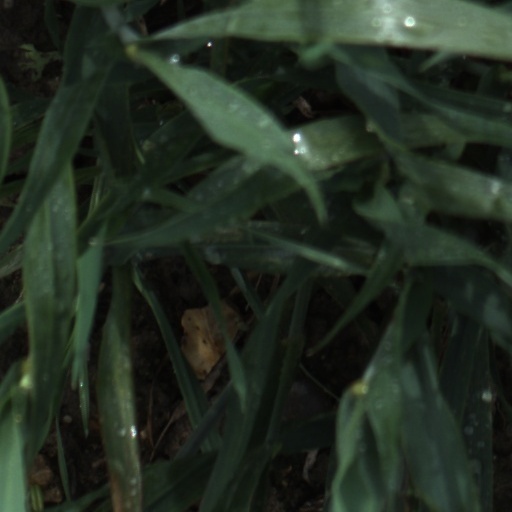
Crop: wheat